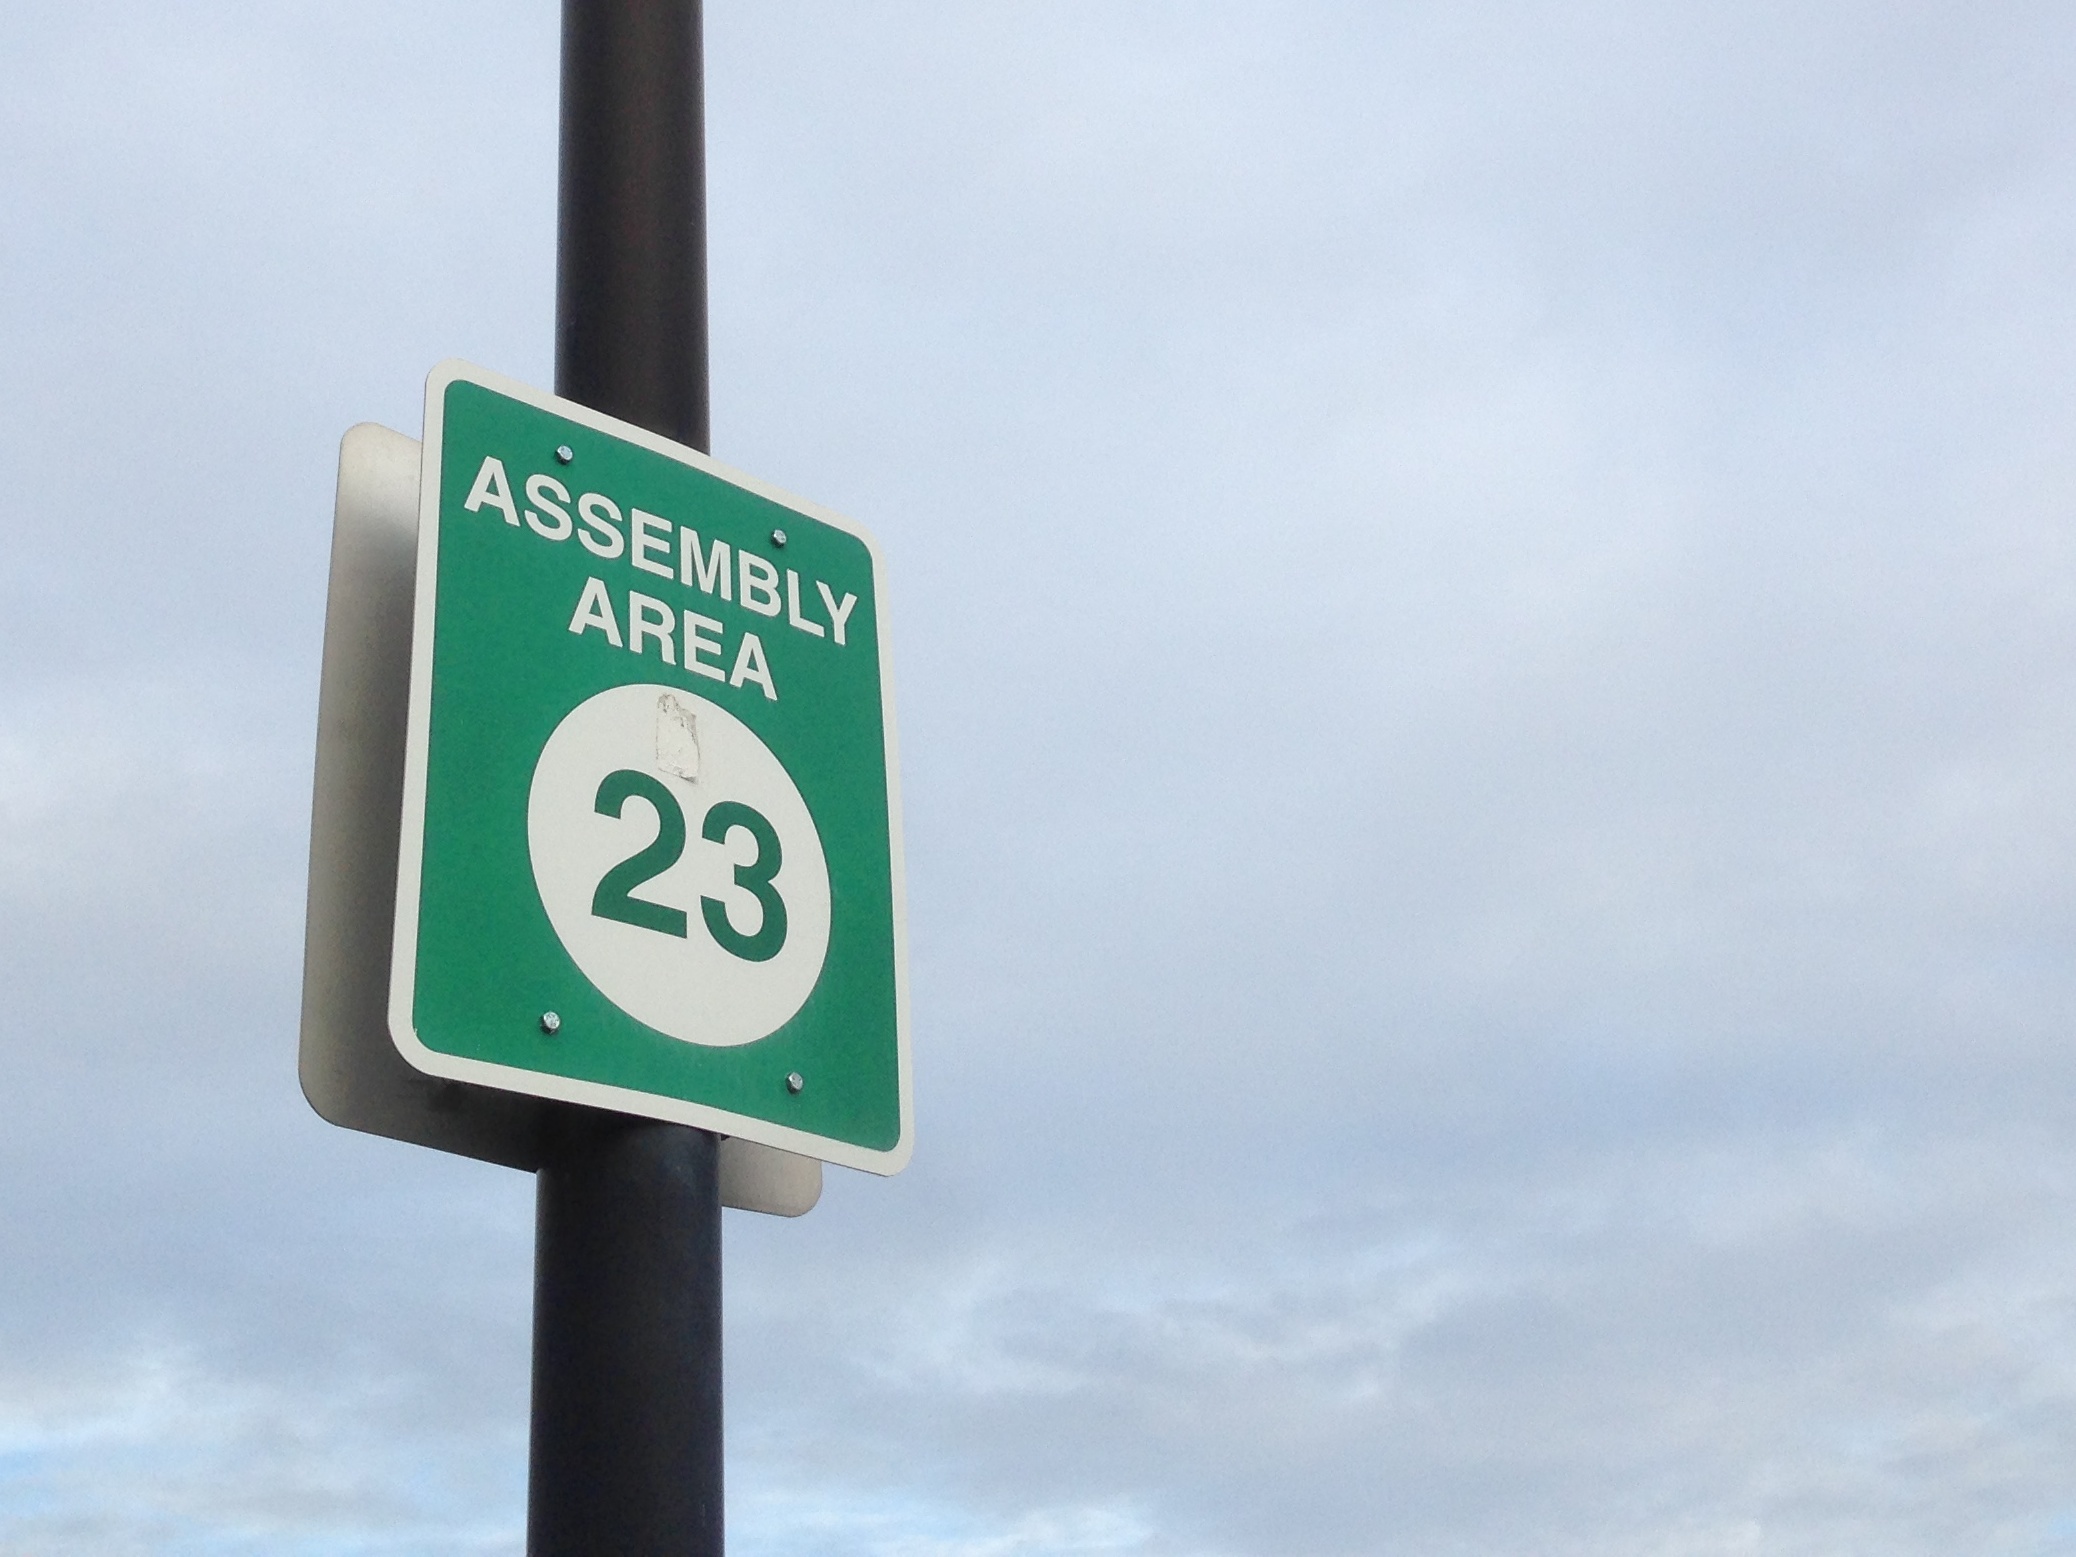
advertising, sign, street sign, signage, lighting, traffic sign